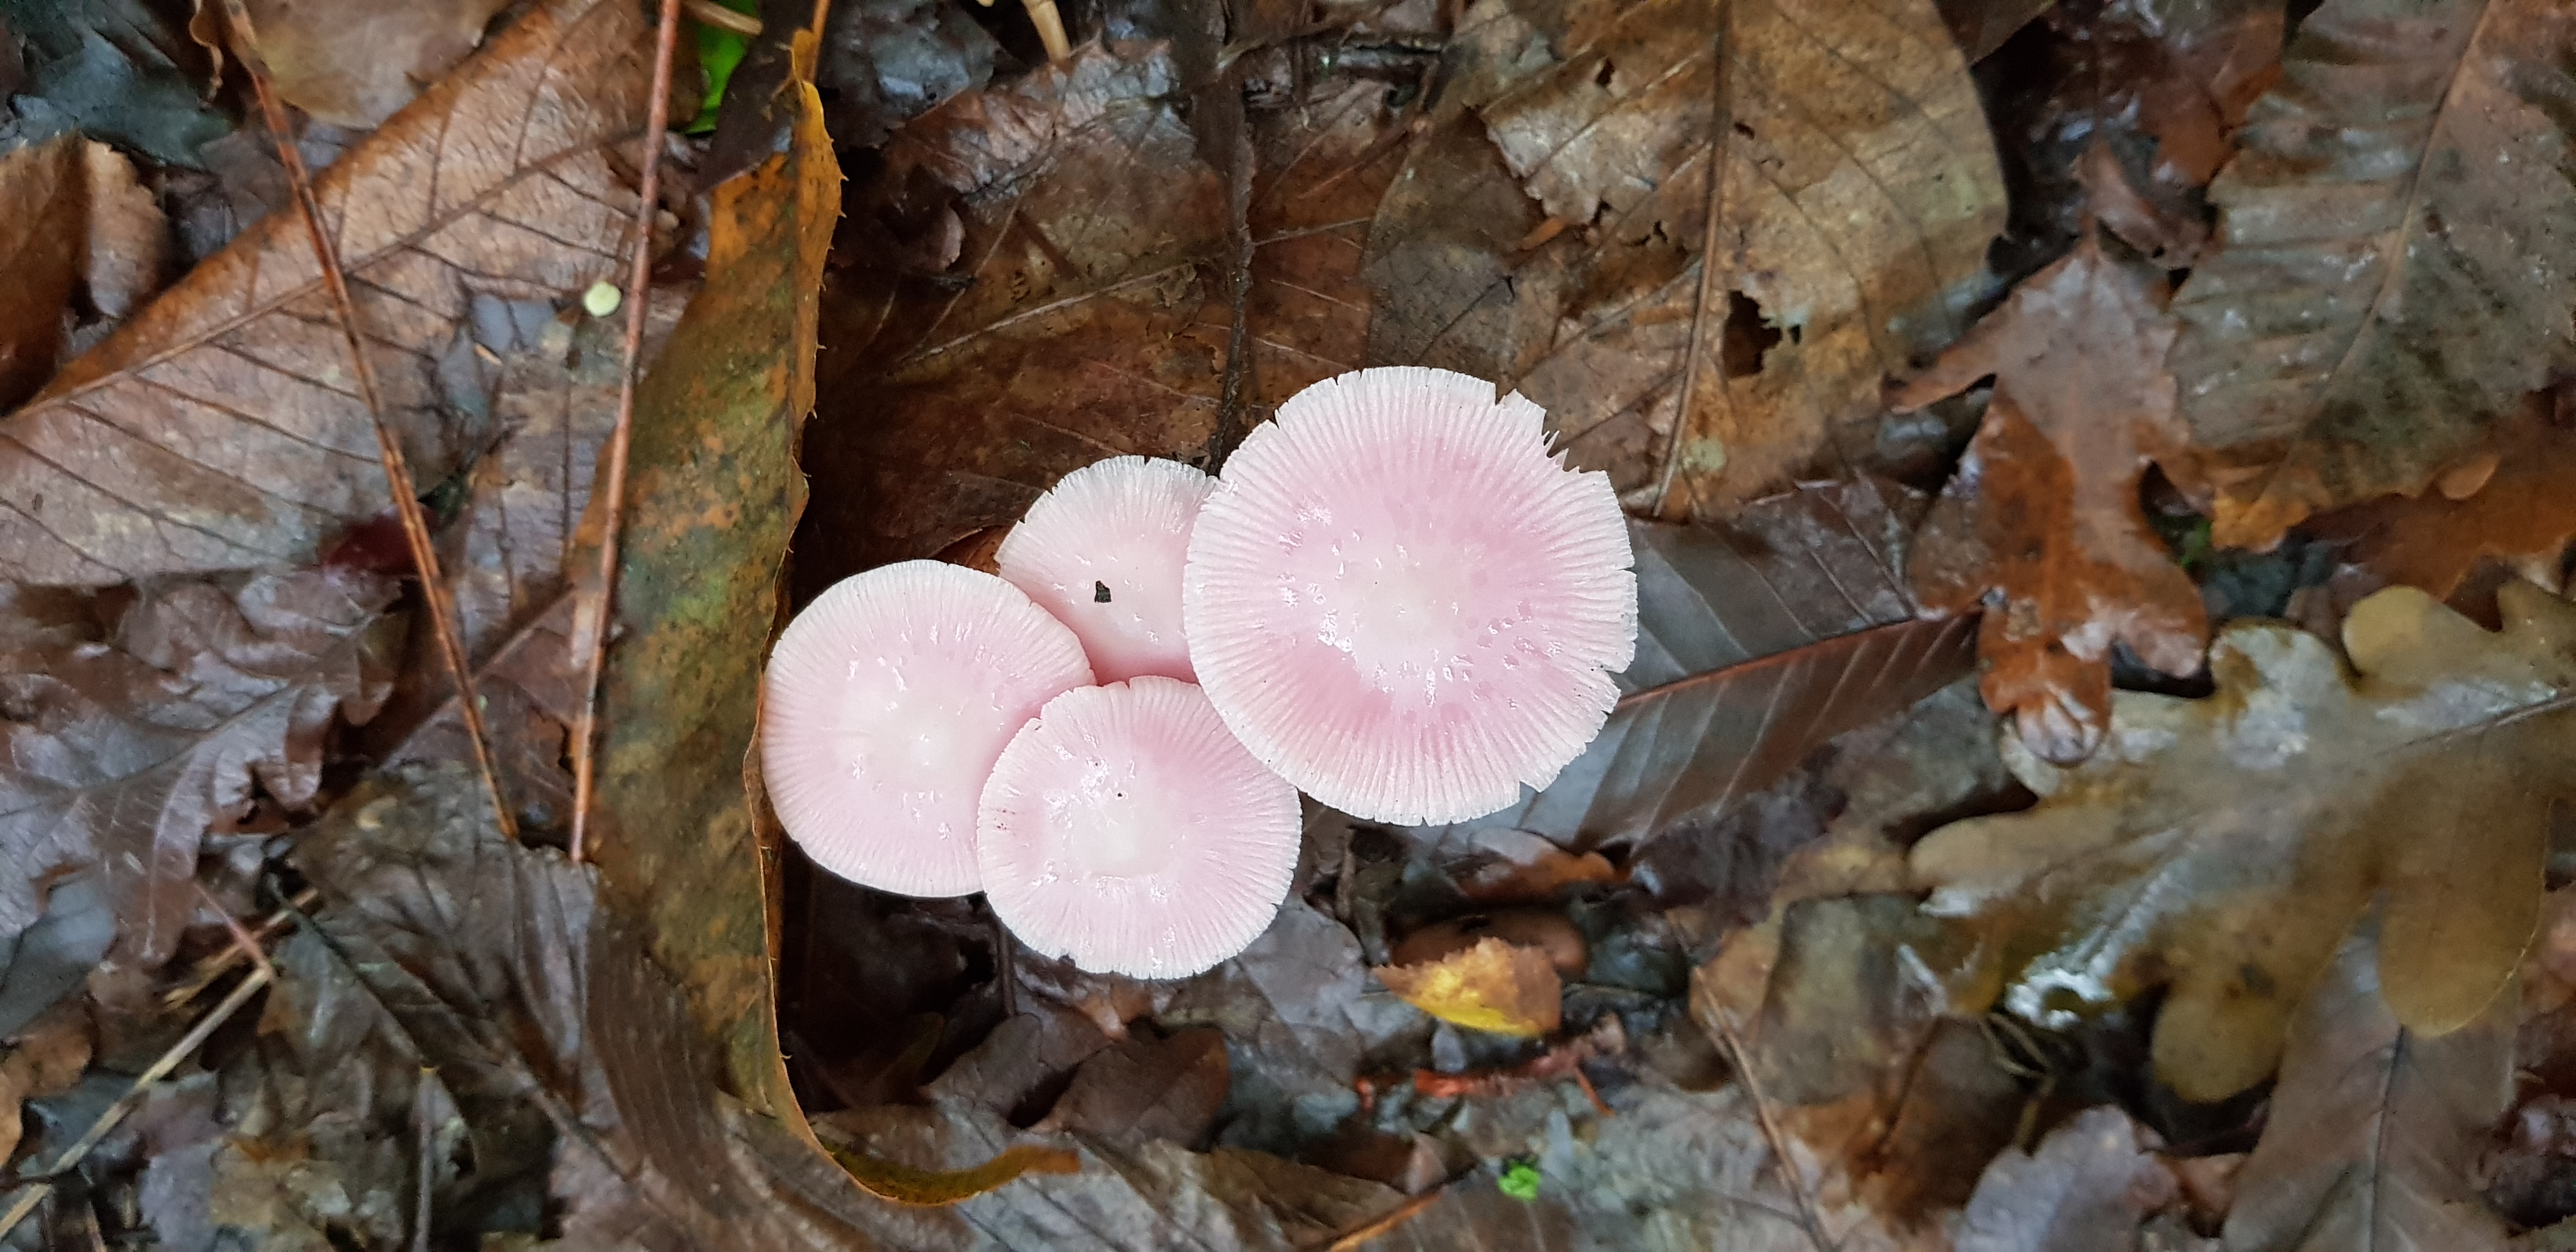
mushroom, pink, automn, nature, fungus, agaricus, agaricaceae, edible mushroom, agaricomycetes, medicinal mushroom, polyporales, oyster mushroom, plant, tremella, pleurotus eryngii